Isabela (province)

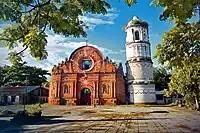
228x228pxTumauini Church

During the Spanish era, prior to 1856, the Cagayan Valley was divided into only two provinces: Cagayan and Nueva Vizcaya. The Province of Cagayan at that time consisted of all towns from Tumauini to Aparri in the north. All other towns from Ilagan southward to Aritao composed the Province of the old Nueva Vizcaya. In order to facilitate the work of the Catholic missionaries in the evangelization of the Cagayan Valley, a royal decree was issued on May 1, 1856, creating the Province of Isabela consisting of the towns of Gamu, Old Angadanan (now Alicia), Bindang (now Roxas) and Camarag (now Echague), Carig (now Santiago City) and Palanan, all detached from the Province of Nueva Vizcaya; while Cabagan and Tumauini were taken from the Province of Cagayan. The exception is Palanan, which was established in 1625 by Spanish forces who arrived by ship from the Pacific coastal town of Baler in Tayabas province (now part of Aurora). Thus, Palanan was originally a part of Pampanga, then to Laguna, Tayabas (now Quezon Province; Tayabas became independent from Laguna), and Nueva Ecija, before being transferred to Nueva Vizcaya and finally Isabela. Also, unlike the rest of Cagayan Valley, it was served by Franciscan missionaries from Baler rather than the Dominicans. The population of the town was natively Paranan, then subsequently augmented by local Negritos, migrants from Baler who are Tagalogs and outlaws from Cagayan Valley, with the lingua franca of the settlement being Tagalog as opposed to Ilocano or Ibanag.